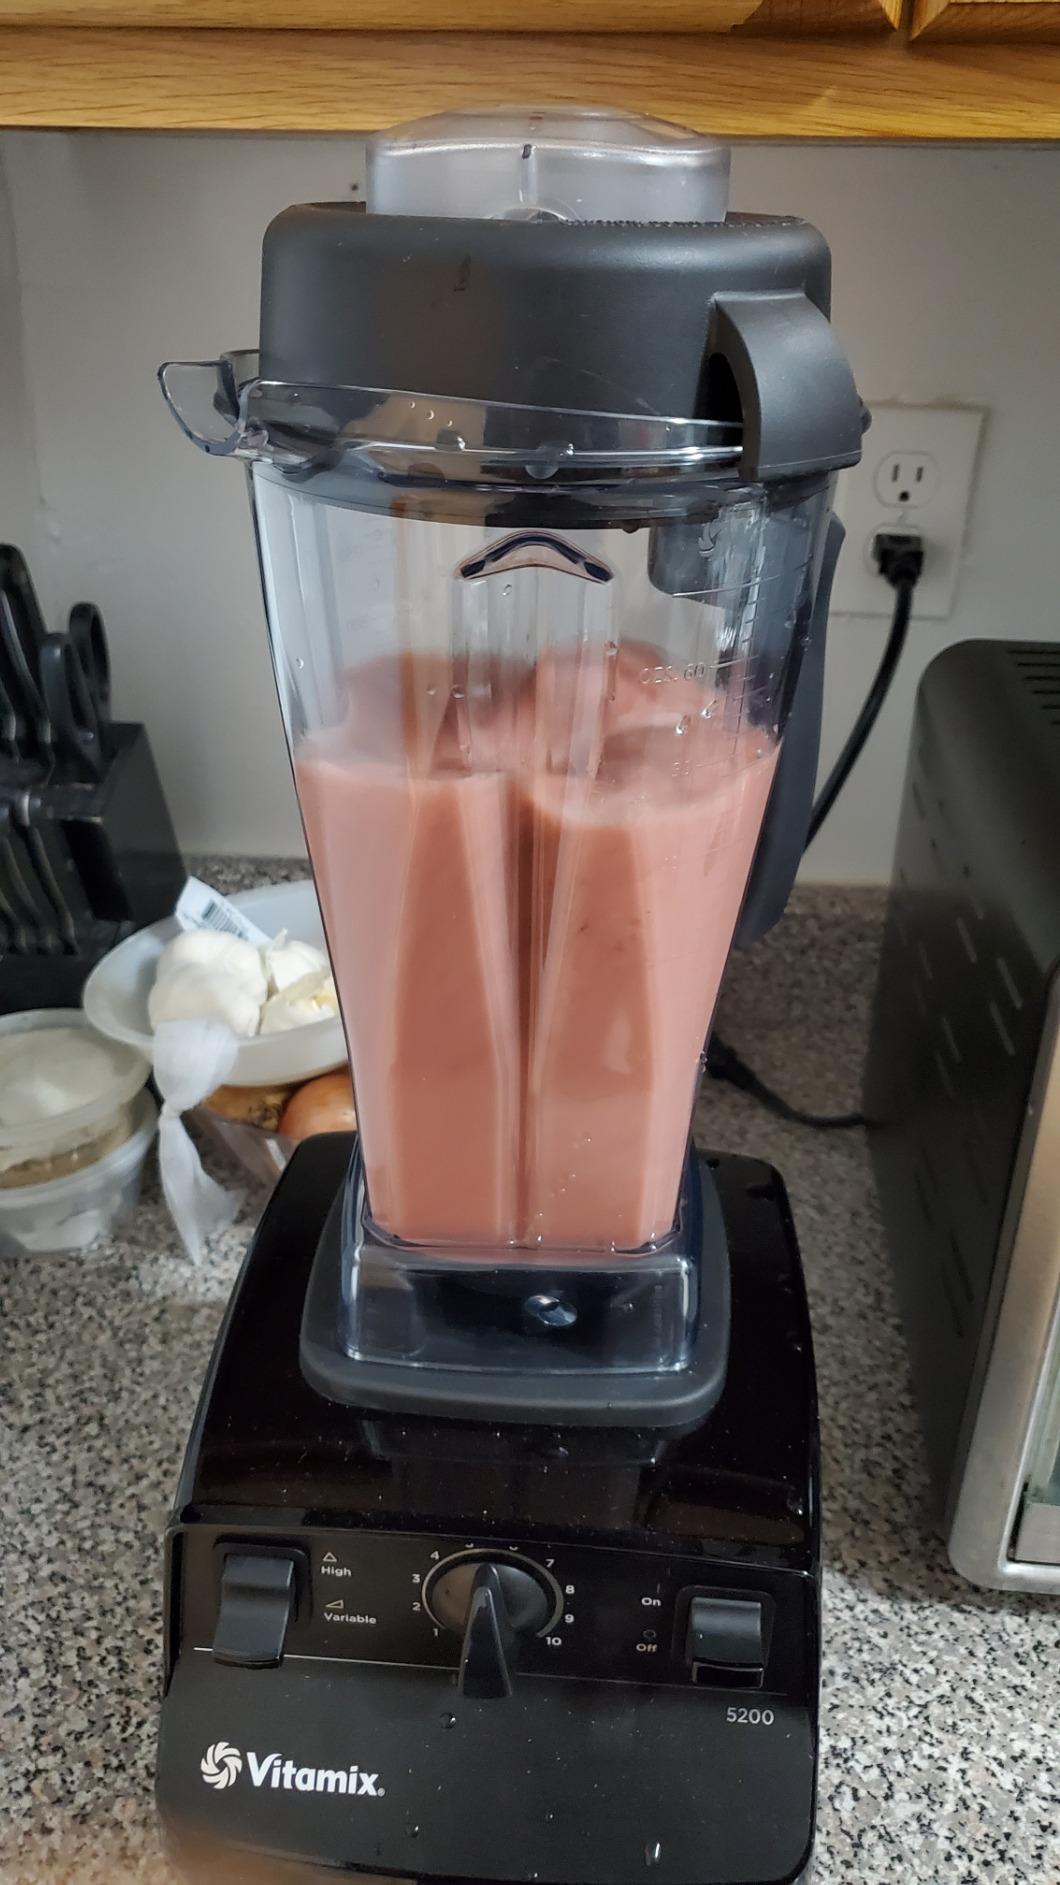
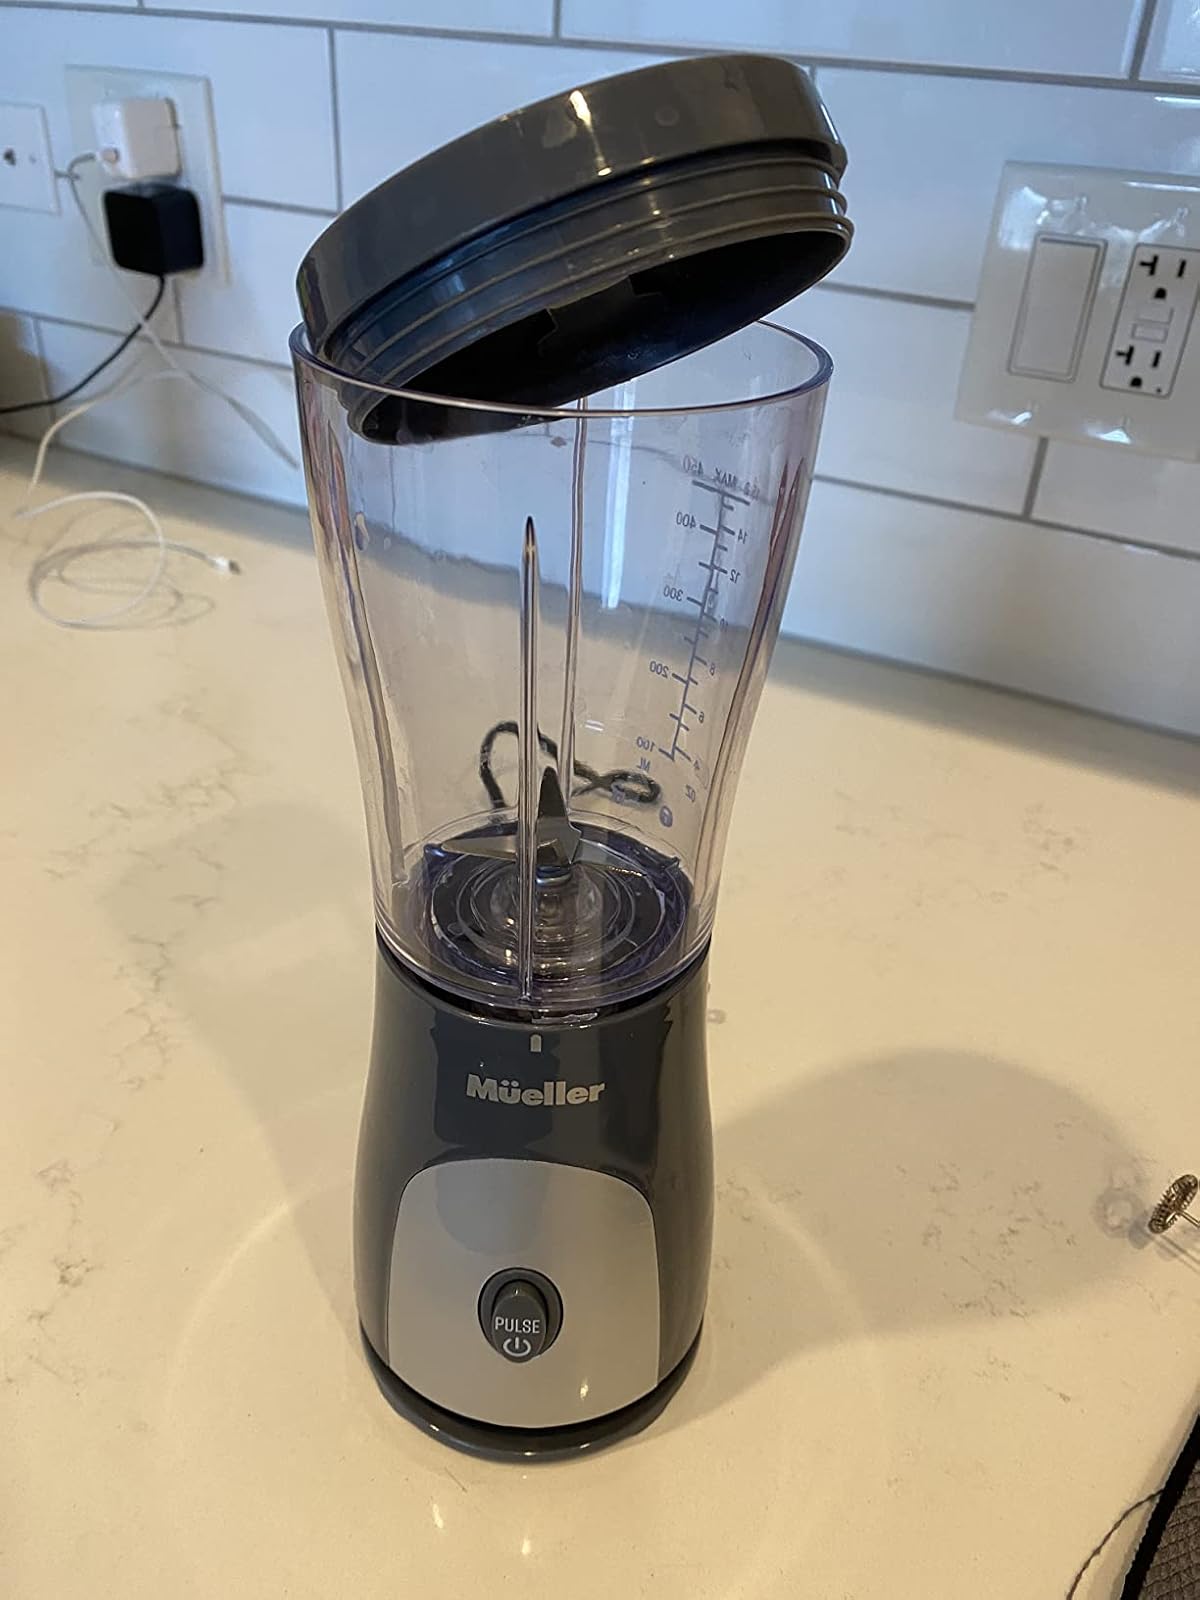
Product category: items_blender
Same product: no